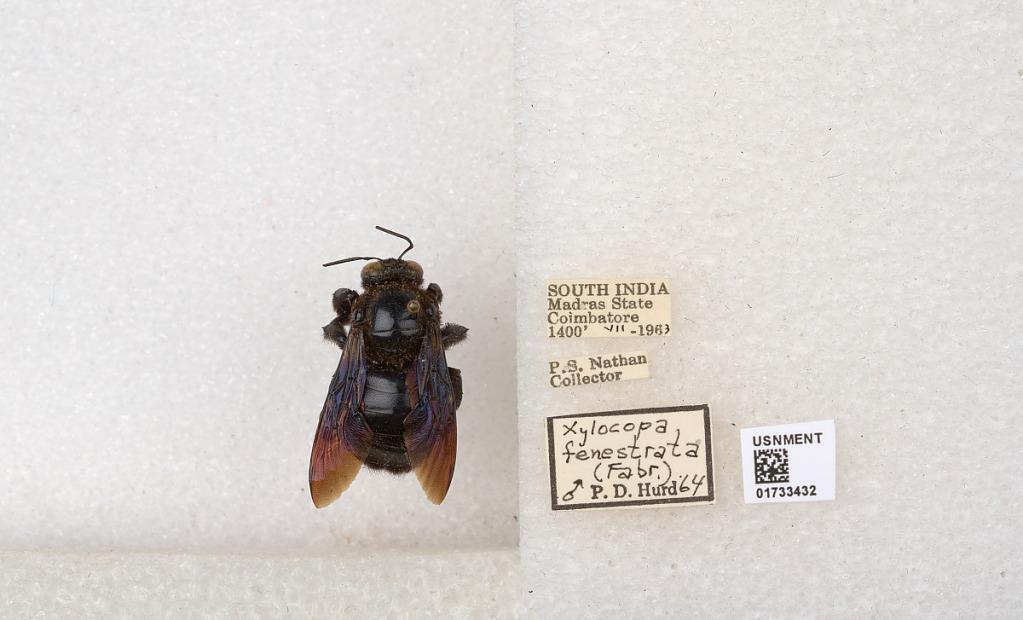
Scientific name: Xylocopa (Ctenoxylocopa) fenestrata (Fabricius)
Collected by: P. Nathan
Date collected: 1963-7-1
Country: India
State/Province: Tamil Nadu
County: Coimbatore
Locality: Coimbatore
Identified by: Hurd, P. D.